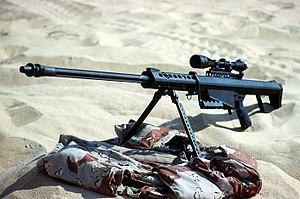
Le Barrett M82 est un fusil anti-matériel américain développé par la Barrett Firearms Manufacturing. Il est conçu pour pouvoir tirer parti de la puissante cartouche de calibre .50, conçue à l'origine pour la mitrailleuse lourde Browning M2